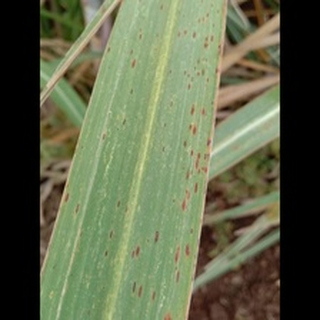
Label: sugarcane_rust